Bez-MX

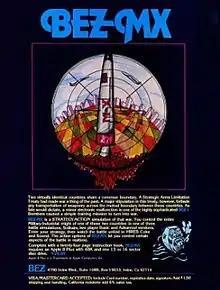

Bez-MX is a 1981 video game published by Bez for the Apple II.